Batocera laena

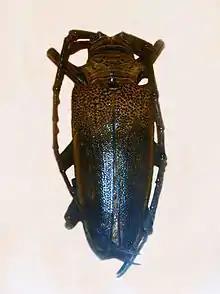
"Batocera laena sappho" from Australia

"Batocera laena" is a huge long-horn beetle reaching about of length. The length of the antenna may reach about .